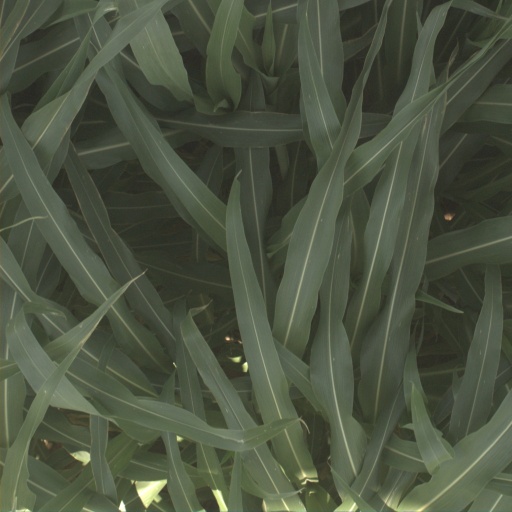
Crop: sorghum